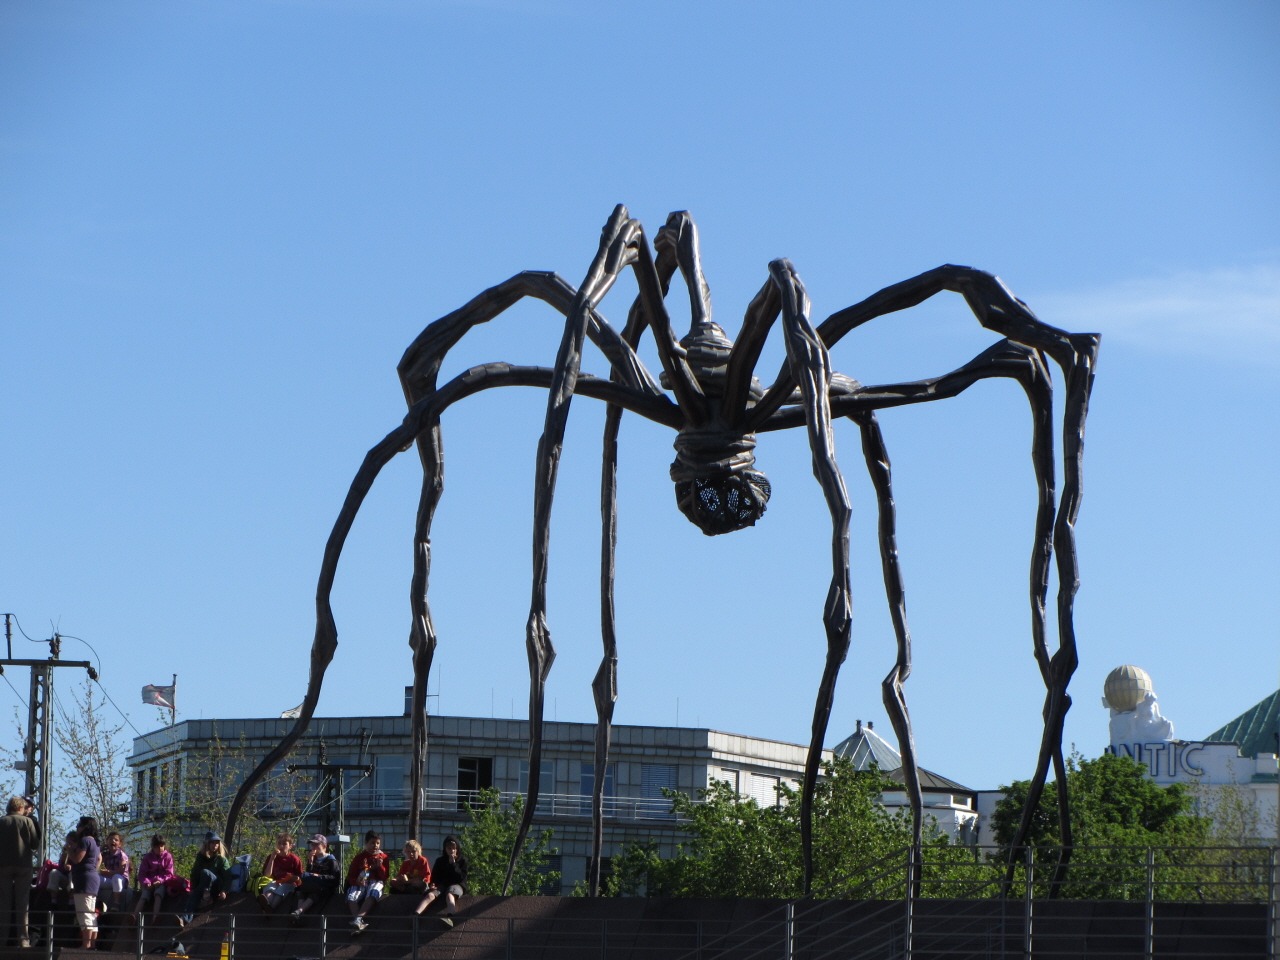
tree, wind, monument, park, artwork, spider, sculpture, art, uni, hamburg, outdoor structure